General Post Office, London

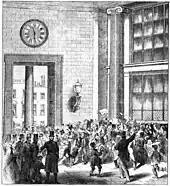
People surging into the Public Hall to post their letters and newspapers, shortly before the 6pm deadline.

By 1687, the Post Office had expanded to the south and west as far as Sherborne Lane, where an additional entrance was constructed. The General Post Office remained in Lombard Street for a century and a half, during which time it continued to expand into neighbouring properties; however the increased employment of mail coaches towards the end of the 18th century caused difficulties as there was very little space for them to pull up and they were forced to queue in the narrow street.